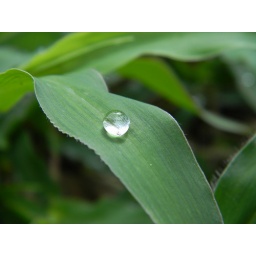
water ball in green palm